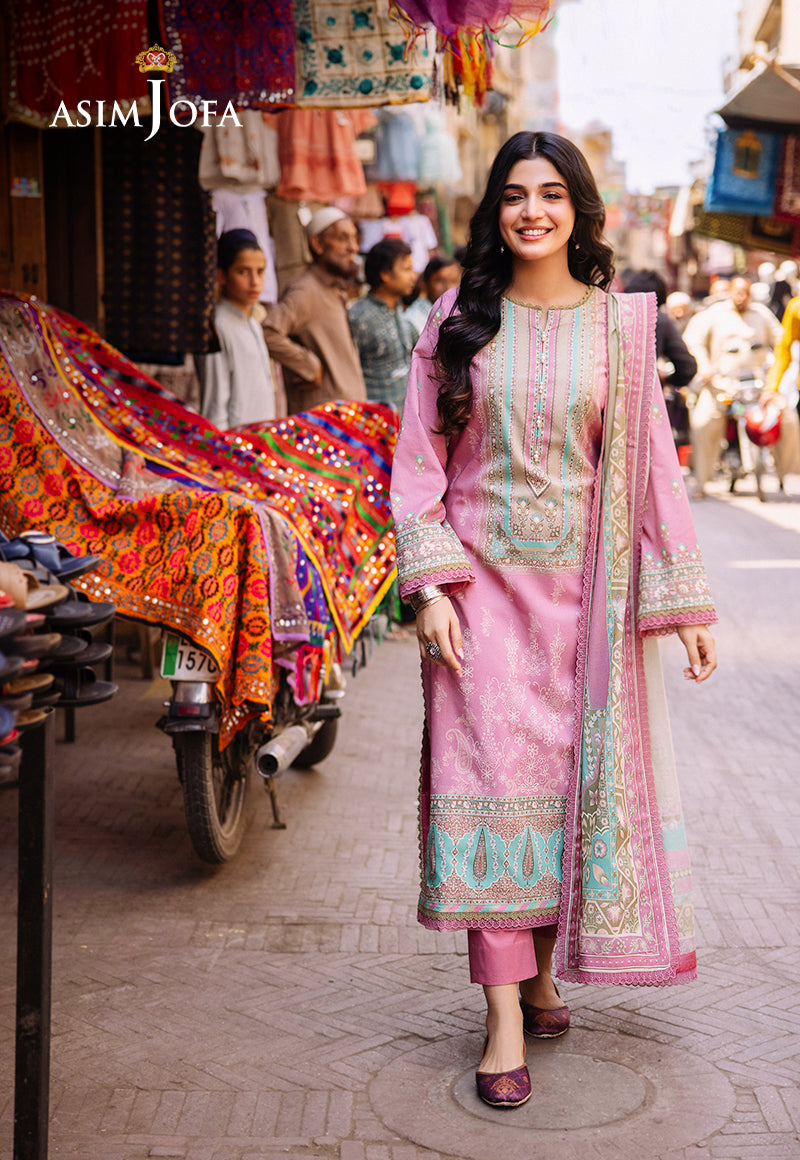
pink multi embroidered salwar suit